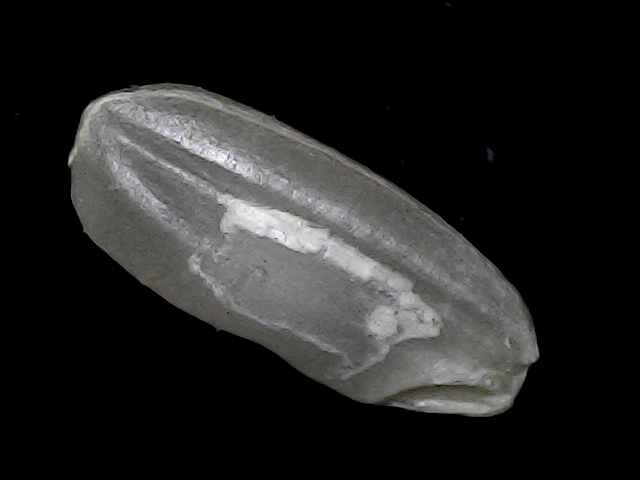
Rice variety: BD52